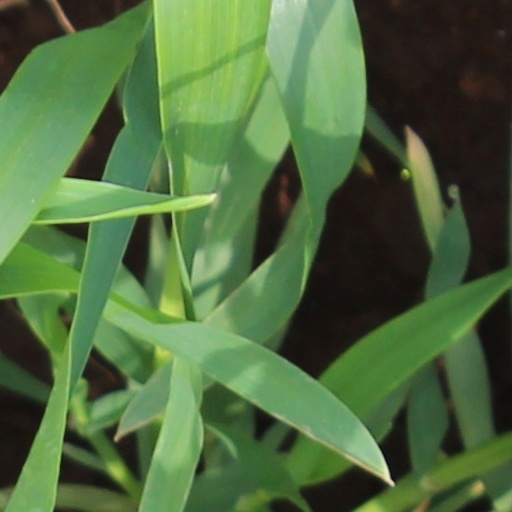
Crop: wheat